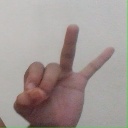
अक्षर: ण